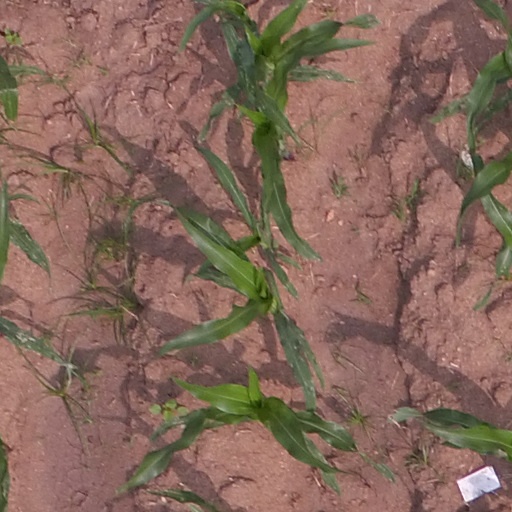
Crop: maize; corn